Philippa of Hainault

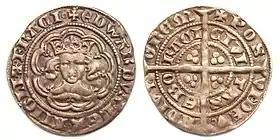
Half groat with portrait of King Edward III, York mint

In October 1327, Philippa married Edward by proxy through the Bishop of Coventry in Valenciennes. The official marriage was at York Minster on 24 January 1328, eleven months after Edward's accession to the English throne; although the de facto rulers were Queen Mother Isabella and her lover, Roger Mortimer, 1st Earl of March, who jointly acted as his regents. Soon after their marriage, the couple retired to live at Woodstock Palace in Oxfordshire. Unlike many of her predecessors, Philippa did not alienate the English people by retaining her foreign retinue or bringing large numbers of foreigners to the English court. In August, her dower was fixed. She became a patron of the chronicler Jean Froissart and owned several illuminated manuscripts, one of which currently is housed in the national library in Paris. Froissart began to describe her as "The most gentle Queen, most liberal, and most courteous that ever was Queen in her days."